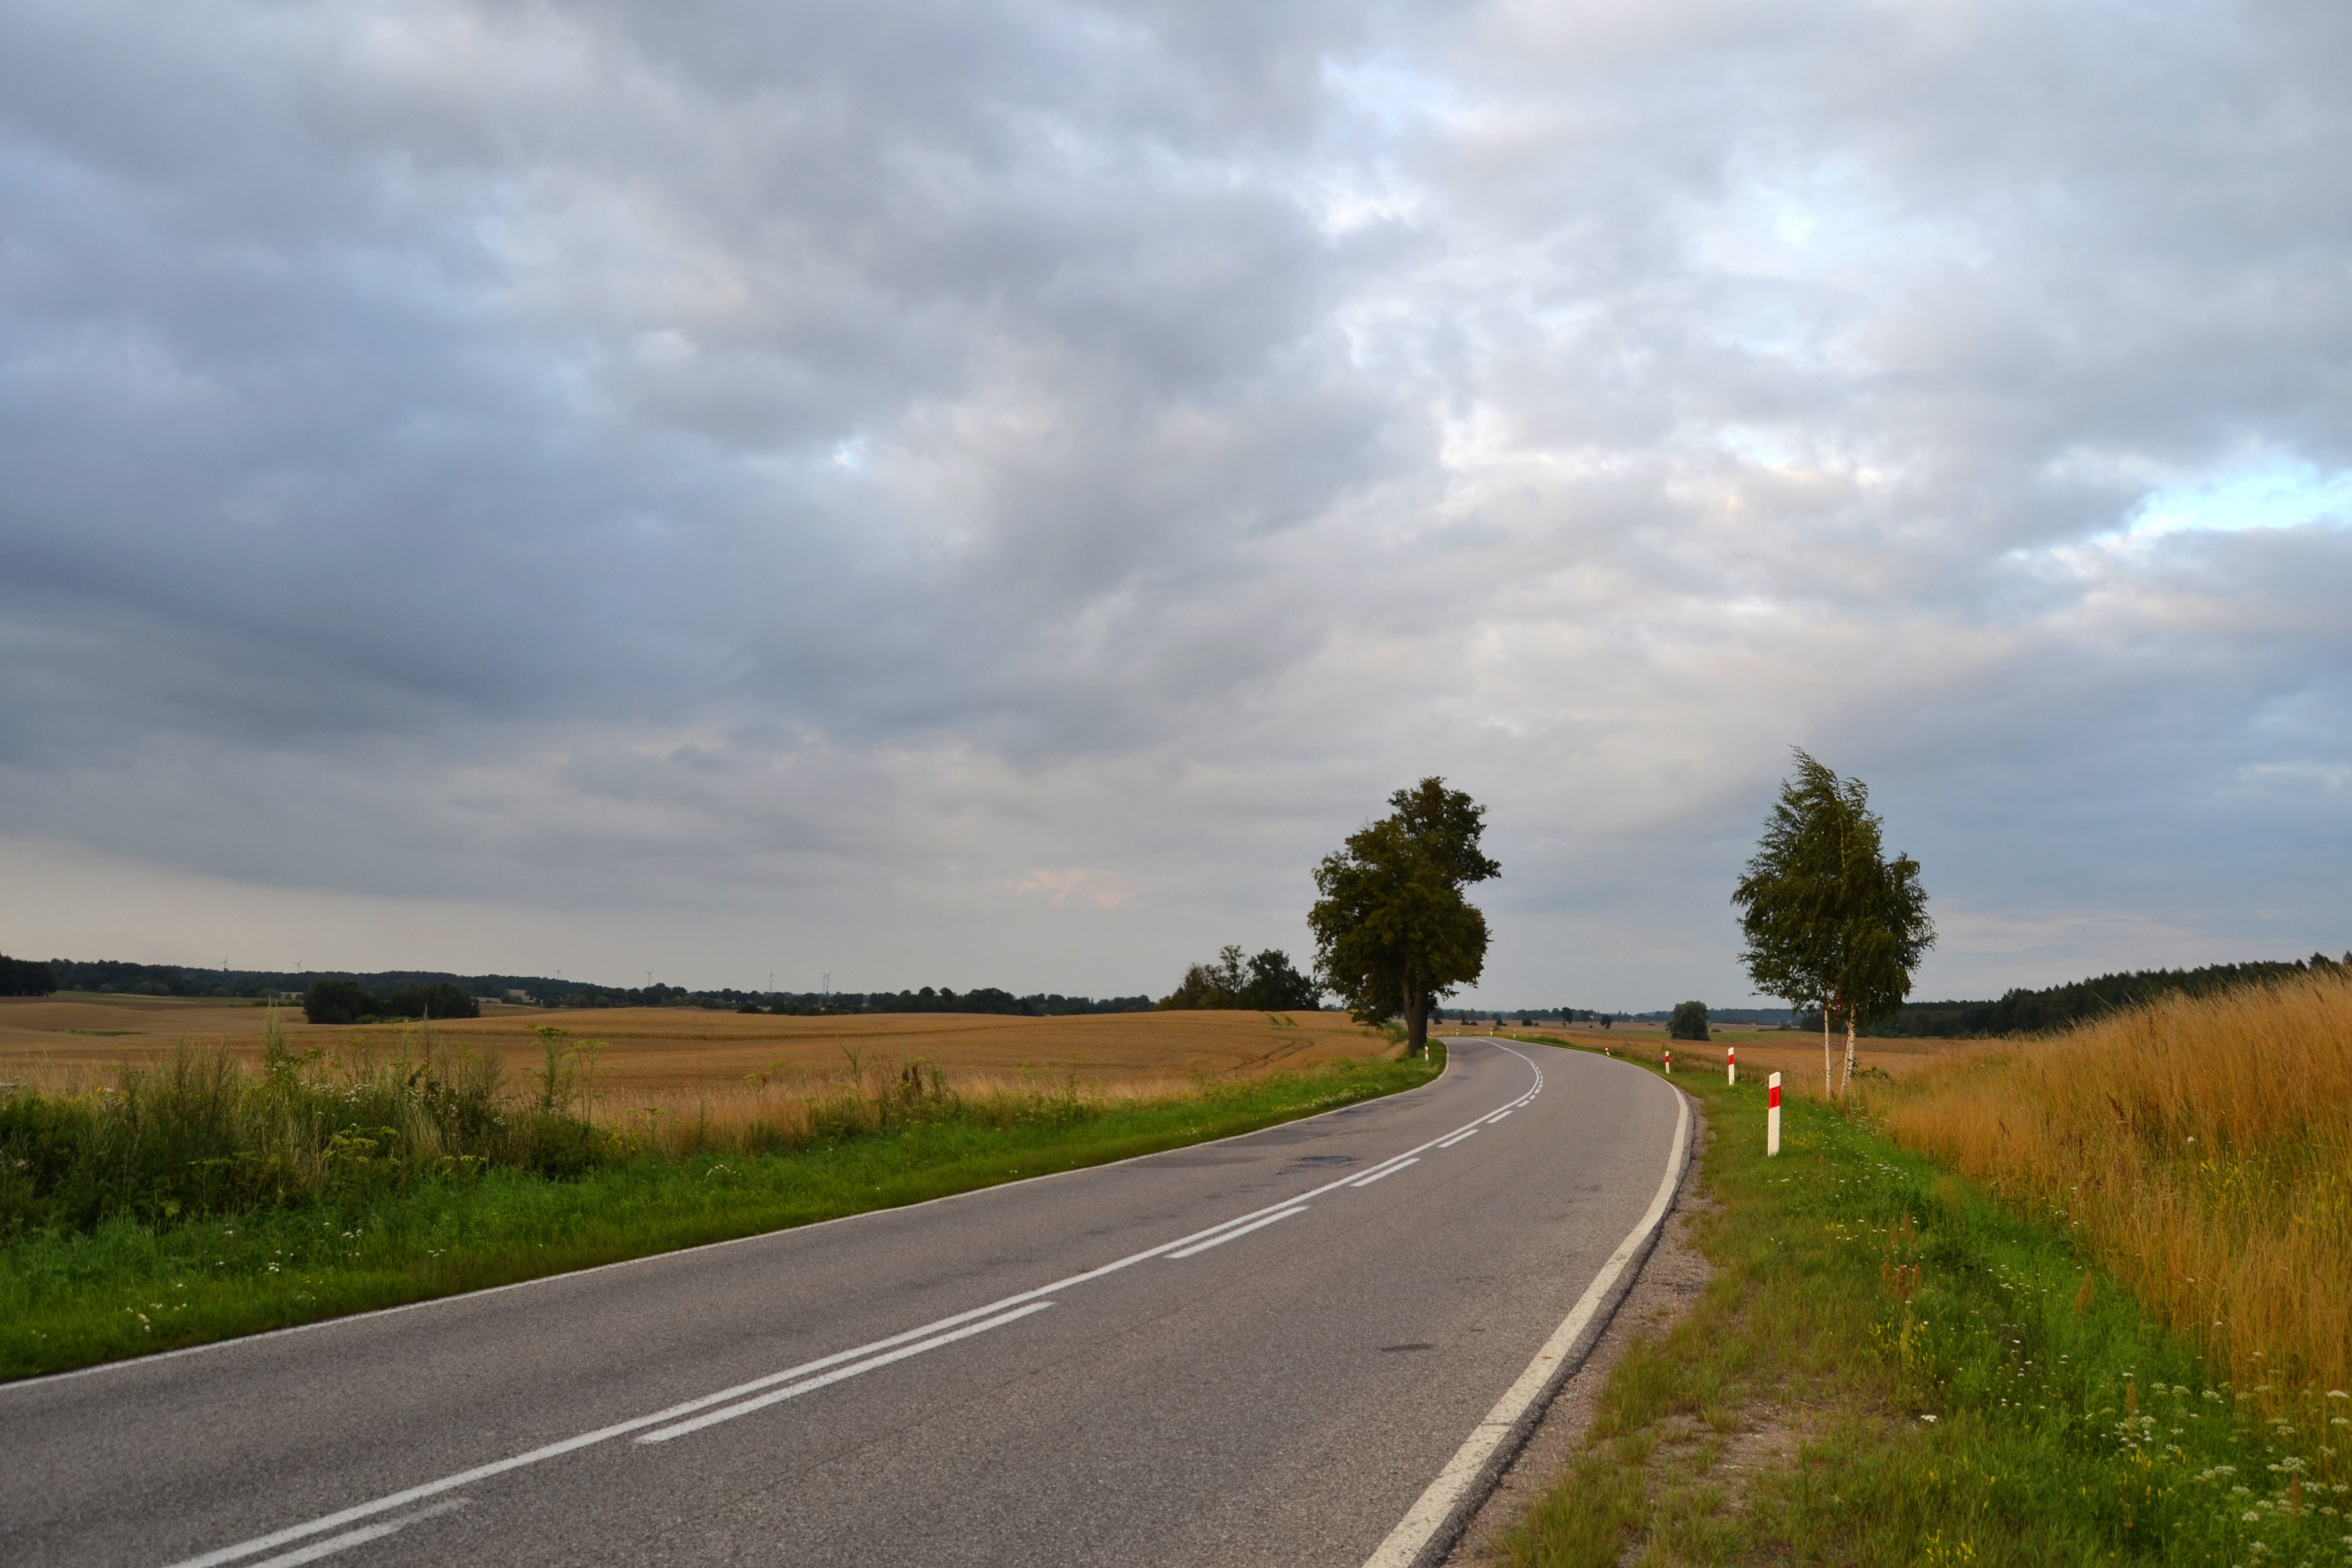
nature, horizon, cloud, sky, road, street, field, prairie, highway, driving, asphalt, dirt road, lane, plain, road trip, clouds, infrastructure, way, rural area, nonbuilding structure, controlled access highway